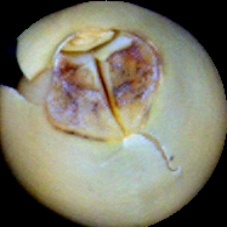
Label: Broken